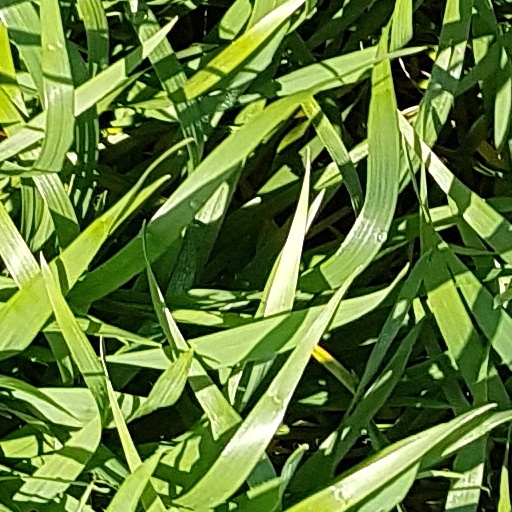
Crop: wheat